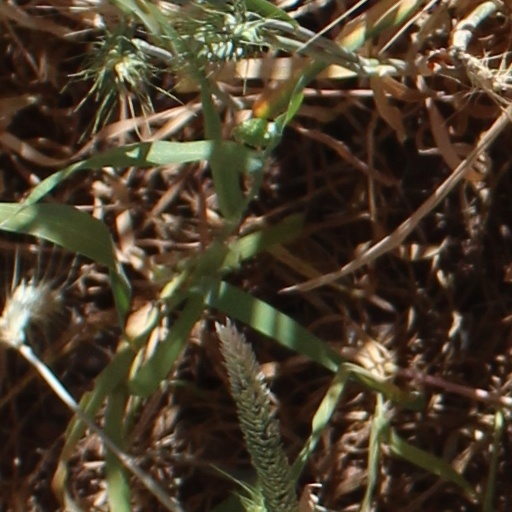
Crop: wheat